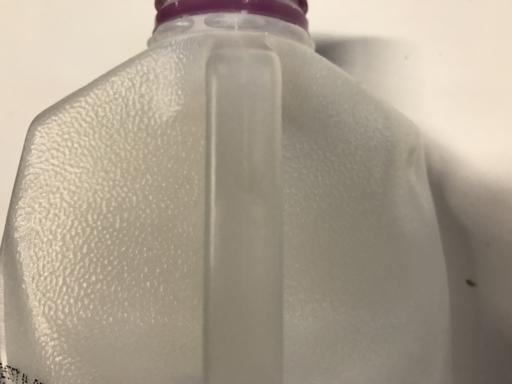
Label: plastic